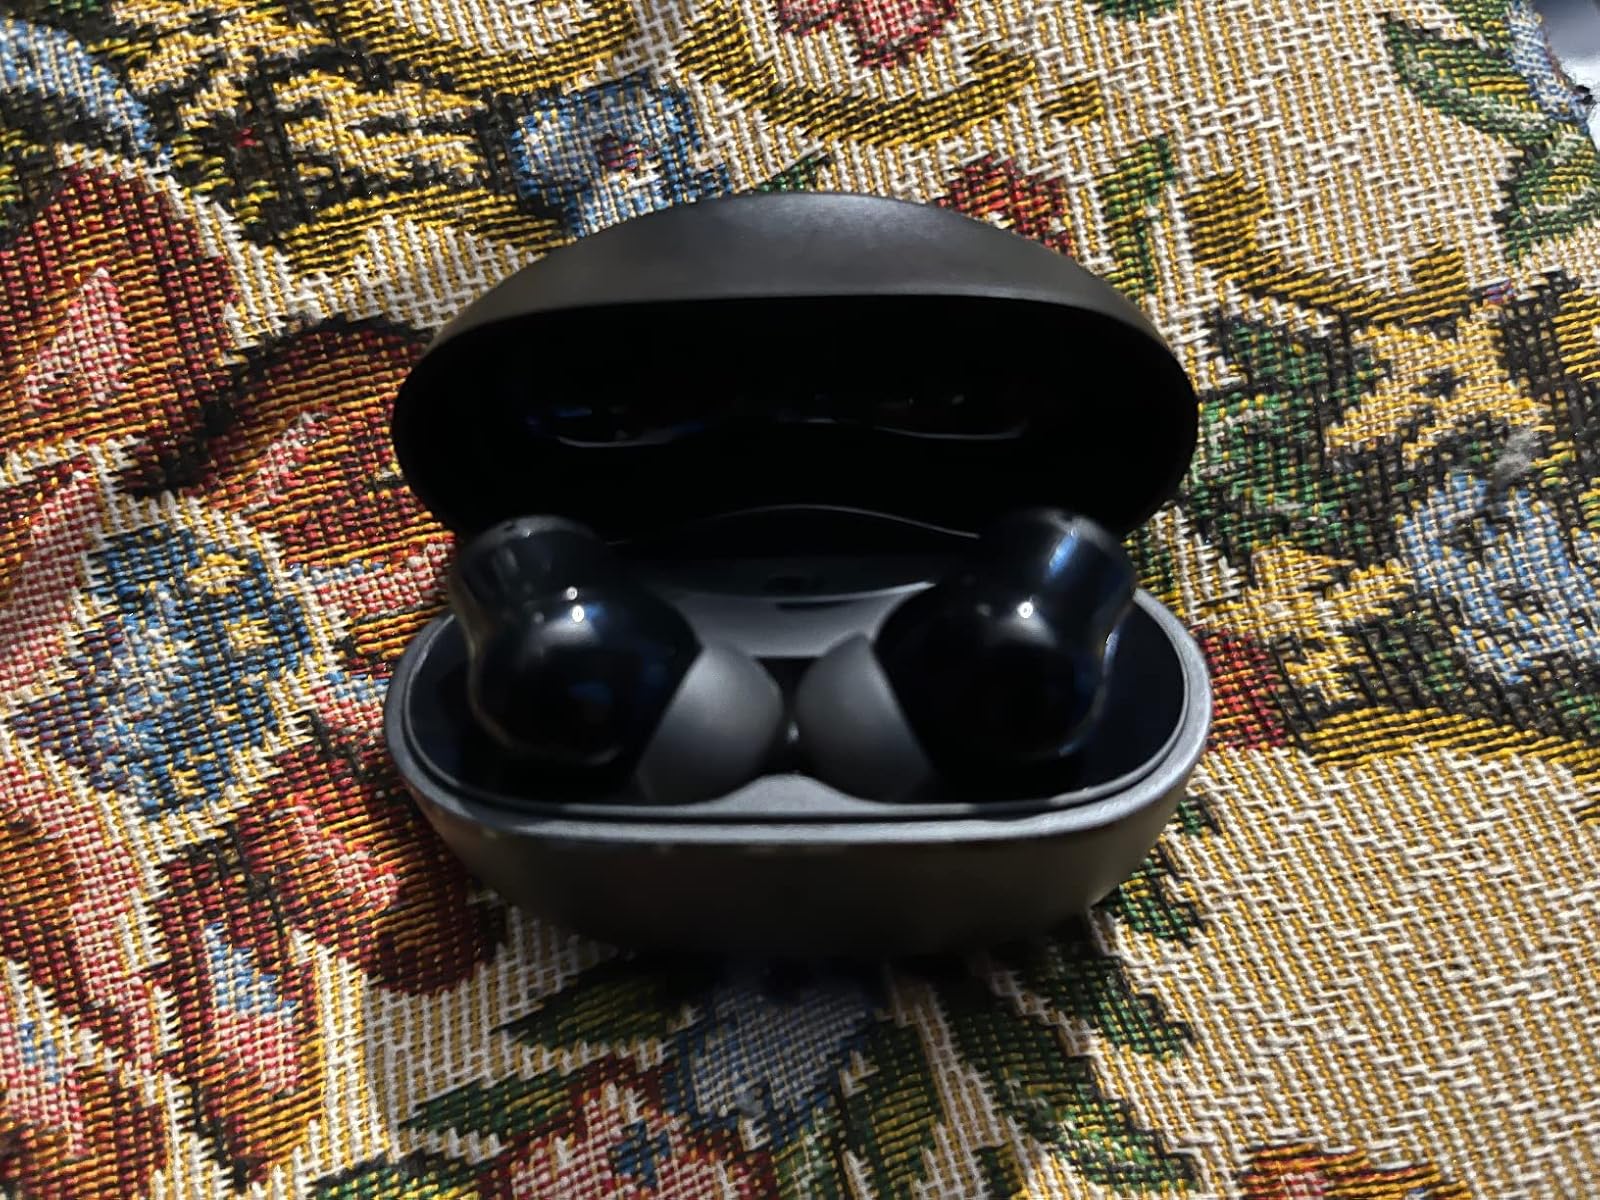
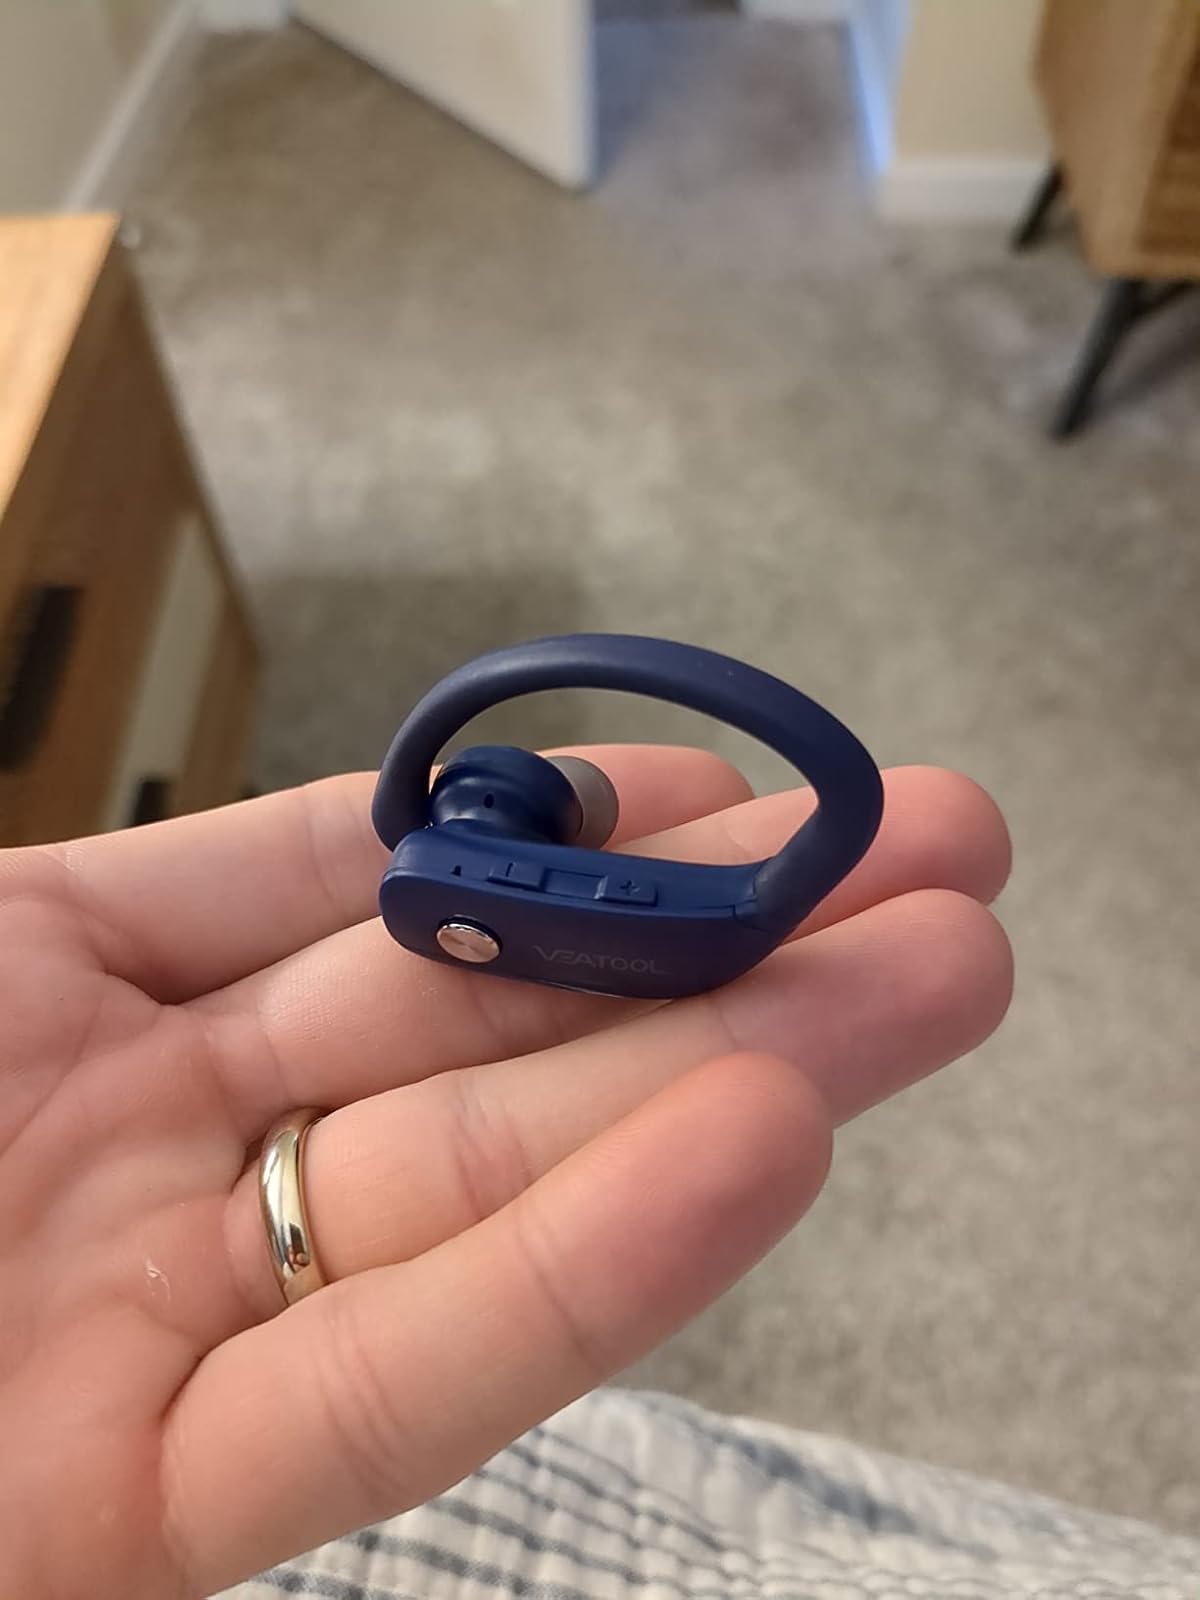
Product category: earbuds
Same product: no